Women's sports

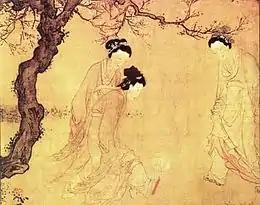
Chinese ladies playing "cuju", by the Ming dynasty painter Du Jin

During the Song, Yuan, and Ming dynasties, women played in professional Cuju teams. Cuju, also known as Tsu Chu, was an ancient Chinese ball game that is considered to be the predecessor of modern-day football (soccer). The sport of Cuju reached climax in the Song dynasty and was one of the most popular sports in Chinese society during that time. It was first recorded in the 3rd century BC and was played by both men and women. Women's Cuju was different from men's Cuju in a few ways. First, the women's ball was smaller and lighter. Second, the women played with smaller teams and on a smaller field. Third, the women were not allowed to use their hands or feet to touch the ball. Instead, they used their heads and chests to control the ball. Women's Cuju was a popular sport for centuries in China. It was played by women of all social classes and ages. The game was often played during festivals and holidays.